Silhouette Mirage

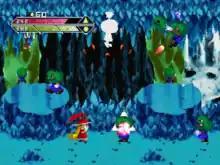
Typical gameplay in the second level of "Silhouette Mirage"

"Silhouette Mirage" is an action side-scroller and features seven levels presented in a 2D view. The game's major mechanic is based around the concept of two opposing attributes, "Silhouette" and "Mirage". Enemies are either "Silhouette", which can only be destroyed using "Mirage" attacks or "Mirage" which can only be destroyed using "Silhouette" attacks". The protagonist Shyna automatically changes between these different forms when facing in a certain direction. When facing right she turns red and uses "Mirage" attacks and when facing left she turns blue and uses "Silhouette" attacks. Both Shyna and enemies have health, which is reduced by being hit with the opposite attribute attack, and "spirit" which is reduced by being hit with the same attribute attack. Spirit determines how much damage a weapon does. Since getting on the correct side of an enemy is an integral part of gameplay, Shyna is capable of grappling, throwing and sliding, all of which can be used to get an enemy on the correct side so they can be damaged with the corresponding (opposite) attribute attack. These melee attacks do not damage enemies. Some bosses are able to switch between "Silhouette" and "Mirage".